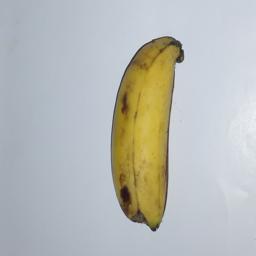
Banana variety: Champa Kola